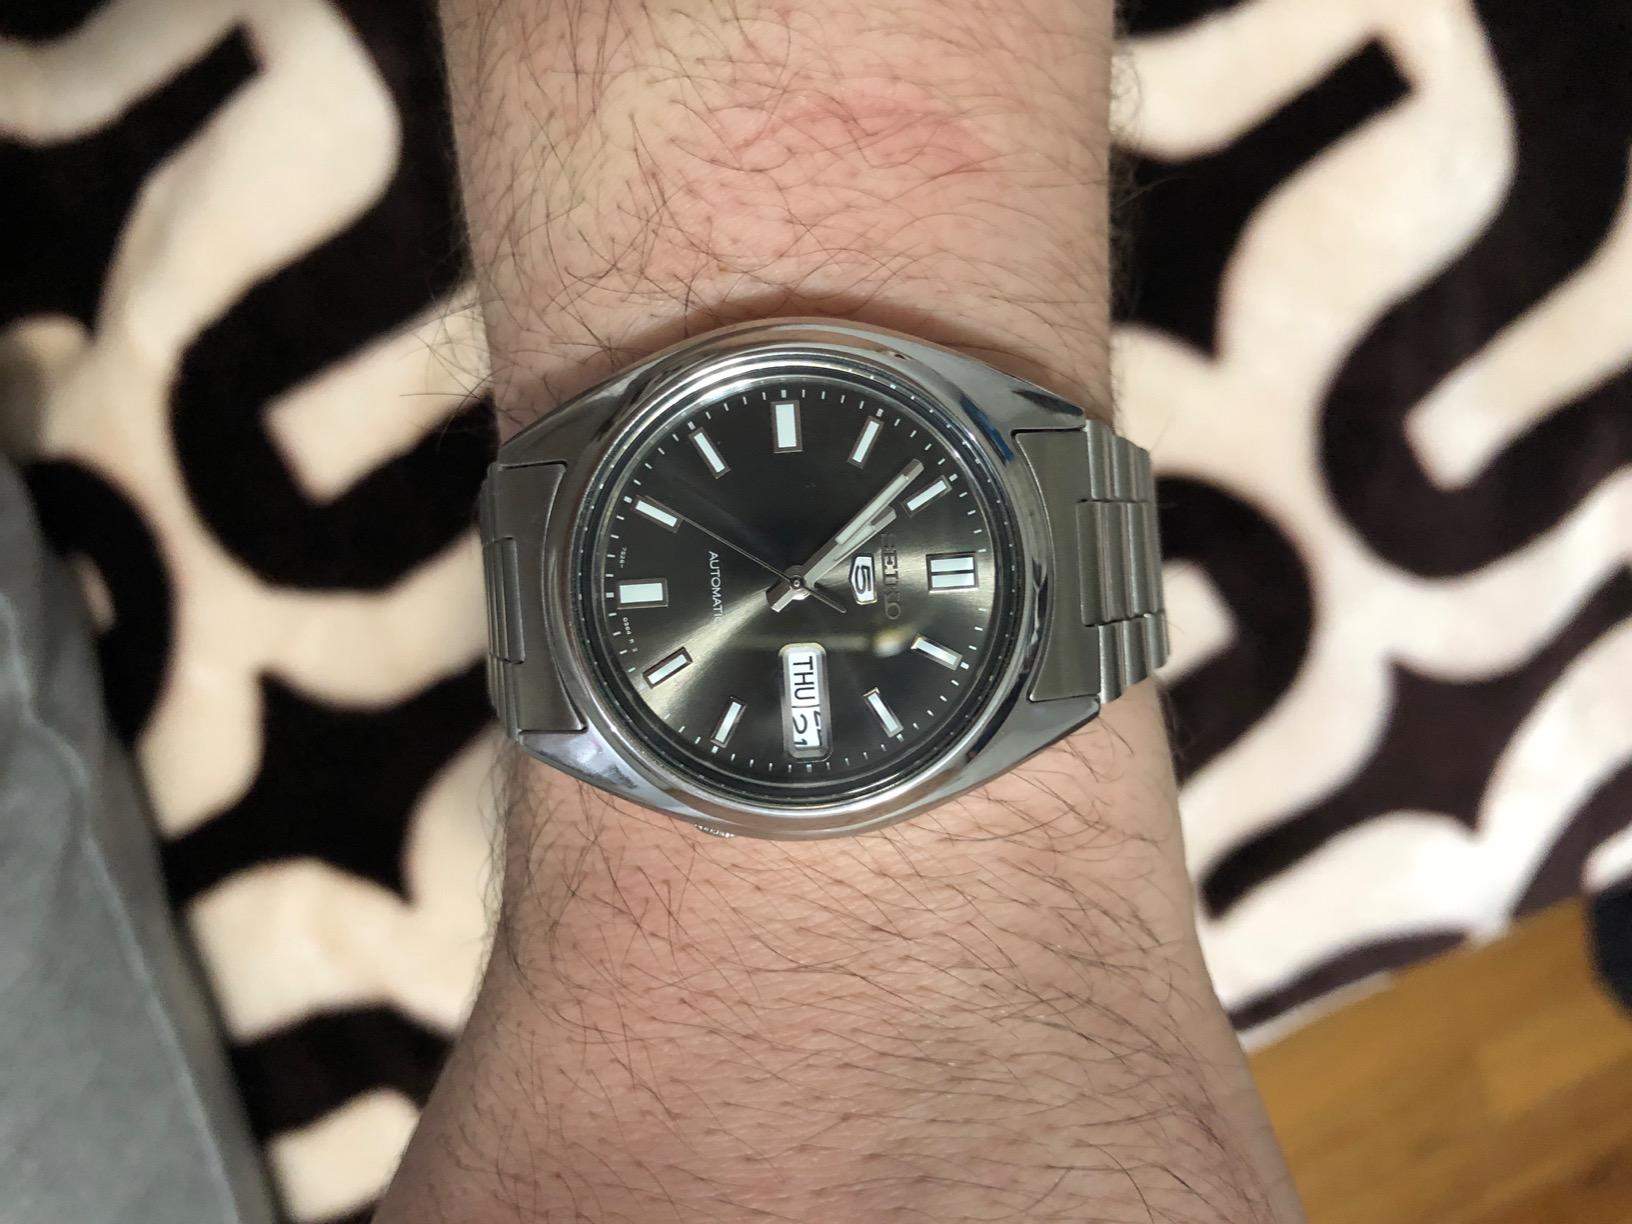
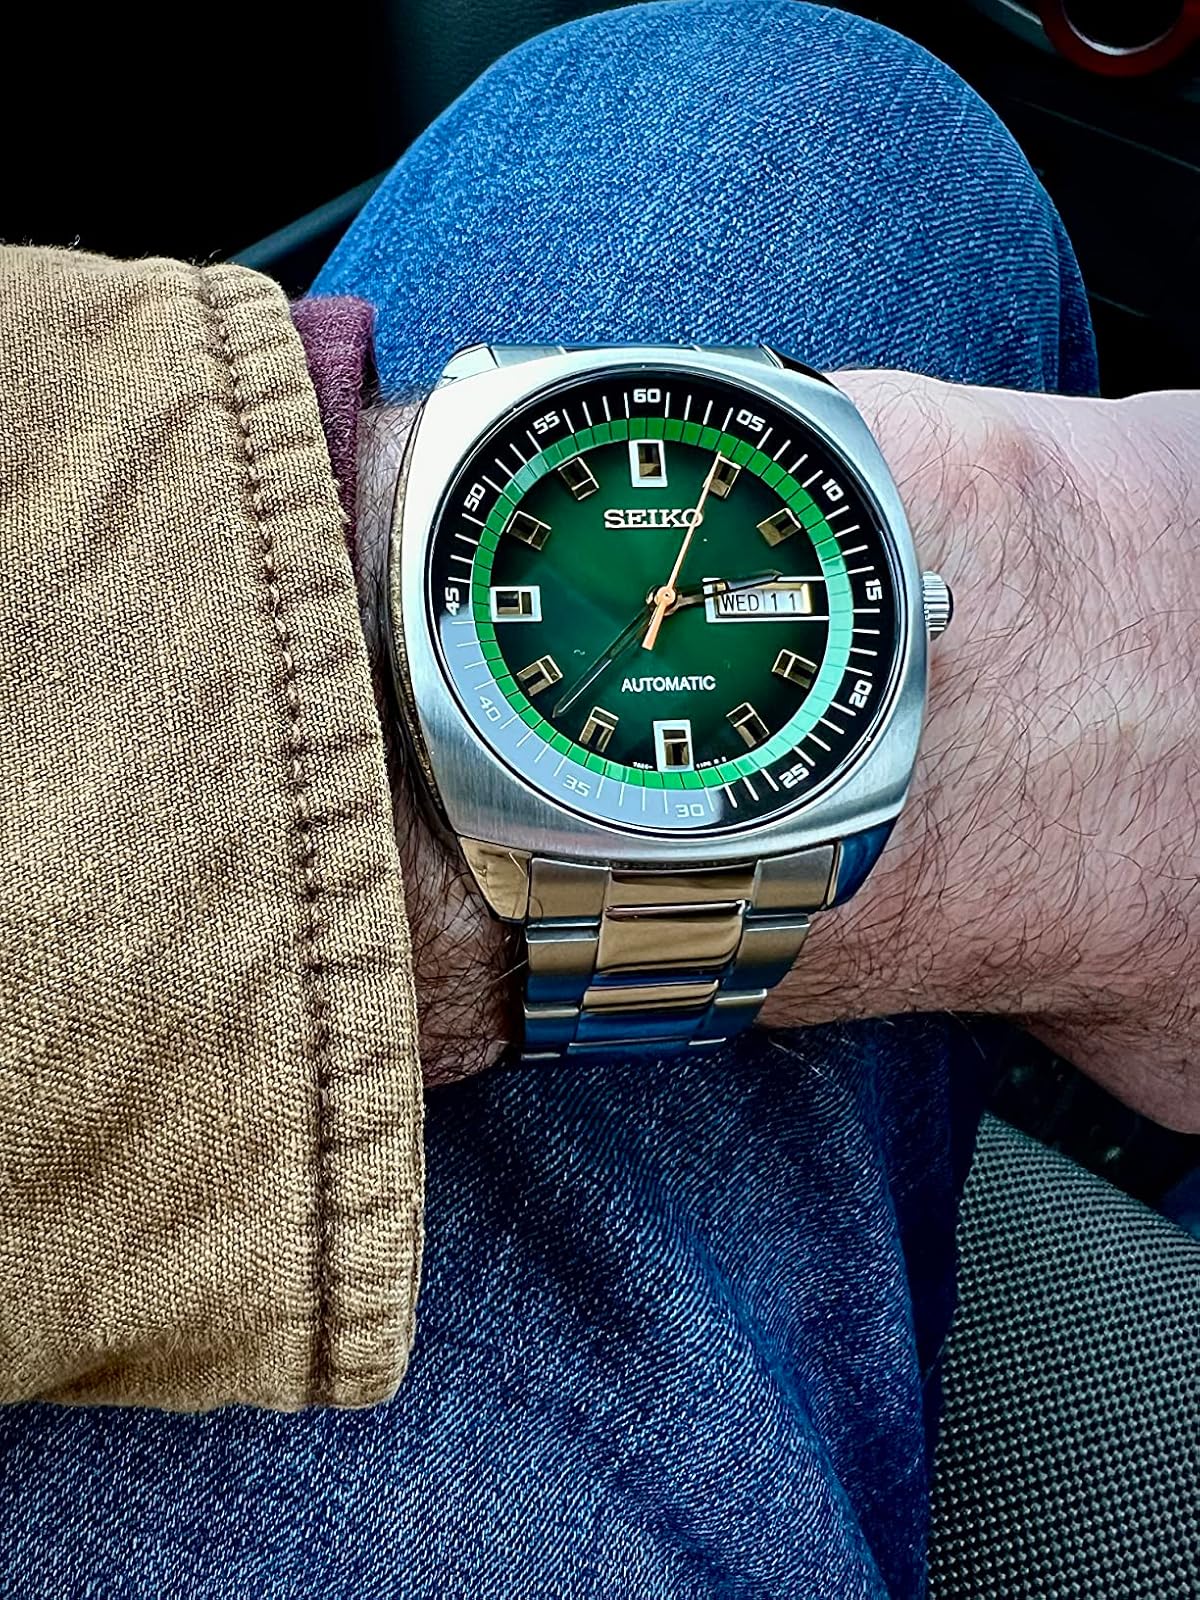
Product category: accessories_watch
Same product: no